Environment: real
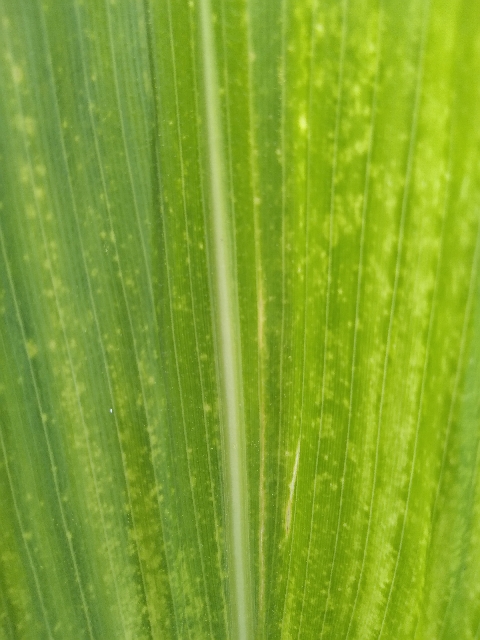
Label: lethal_necrosis